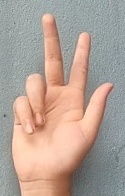
ASL sign: 3